History of Syria

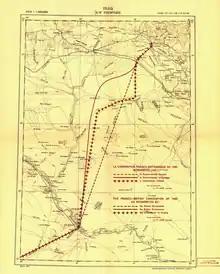
Map marking boundary between British and French territory

The court of Saif al-Daula (944–967) was a center of culture, thanks to its nurturing of Arabic literature. He resisted Byzantine efforts to reconquer Syria by skillful defensive tactics and counter-raids into Anatolia. After his death, the Byzantines captured Antioch and Aleppo (969). Syria was then in turmoil as a battleground between the Hamdanids, Byzantines and Damascus-based Fatimids. The Byzantines had conquered all of Syria by 996, but the chaos continued for much of the 11th century as the Byzantines, Fatimids and Buyids of Baghdad engaged in a struggle for supremacy. Syria was then conquered by the Seljuk Turks (1084–1086), during the reign of Malik-Shah I. Afterward, Nur ad-Din of the Zengid dynasty controlled the region between Aleppo and Damascus in 1154, taken from the Burid dynasty. Later on, Syria was conquered (1175–1185) by Saladin, founder of the Ayyubid dynasty of Egypt.